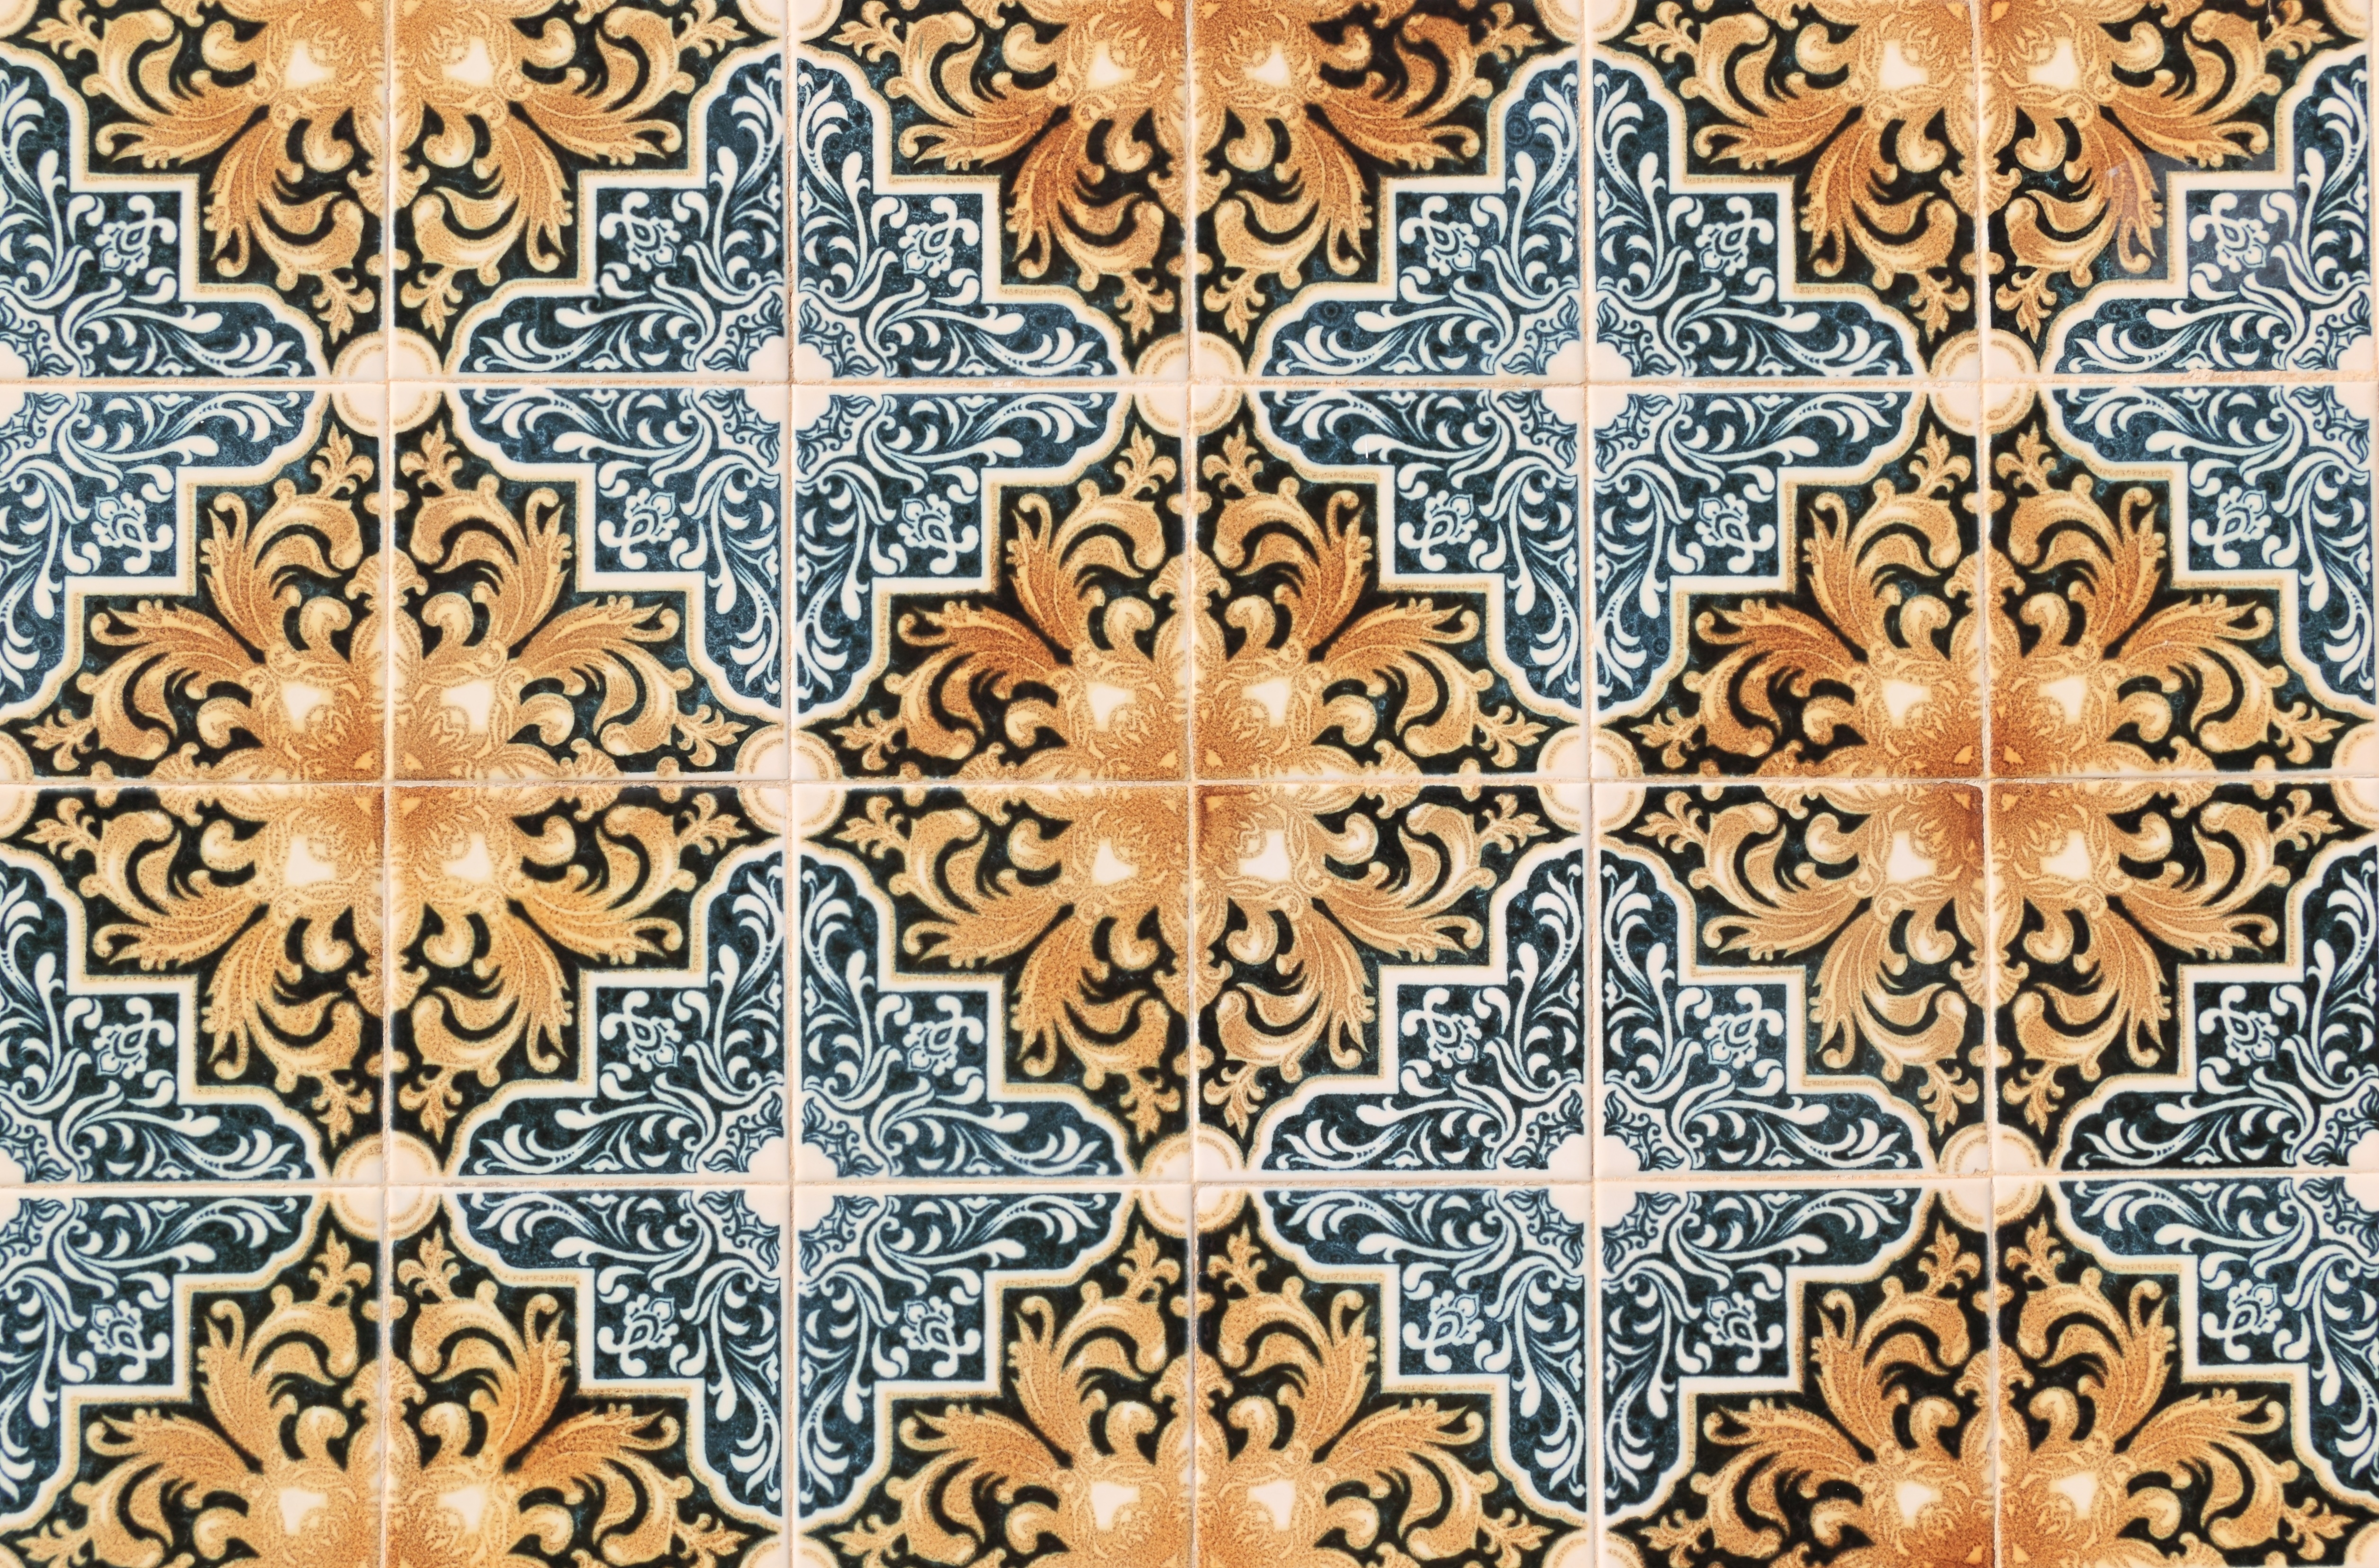
texture, floor, pattern, line, ceramic, brown, circle, font, textile, art, design, symmetry, tiles, wallpaper, portugal, faro, flooring